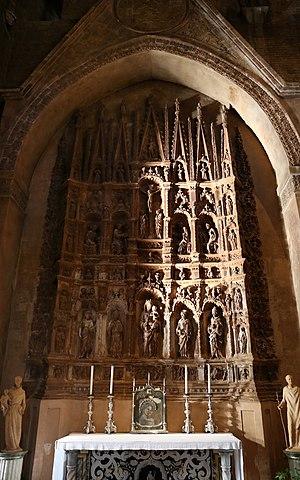
La Cathédrale de Modène est la première église de la ville de Modène et de l'archidiocèse de Modène-Nonantola en Émilie-Romagne.